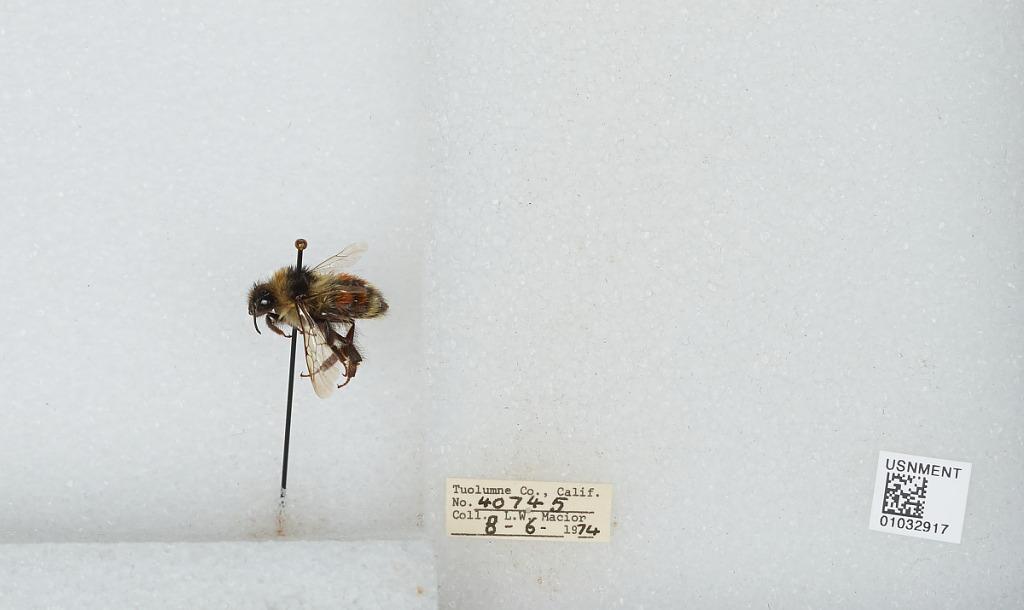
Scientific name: Bombus (Cullumanobombus) rufocinctus Cresson
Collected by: L. Macior
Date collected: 1974-8-6
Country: United States
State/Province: California
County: Tuolumne
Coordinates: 38.02, -119.93